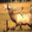
Label: deer